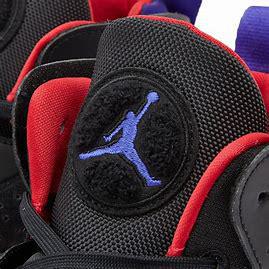
Brand: Jordan
Model: Jumpman Two Trey